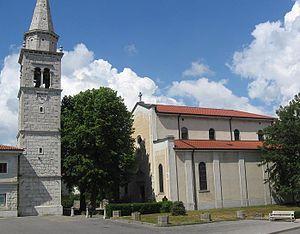
Sežana est une commune de l'ouest de la Slovénie proche de la frontière italienne faisant partie de la région du Karst. La commune détient sur son territoire le village de Lipica rendu célèbre par son haras à l'origine de la race de chevaux lipizzans.